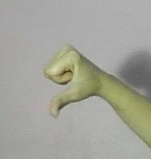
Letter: waw